Abbey of San Zeno, Verona

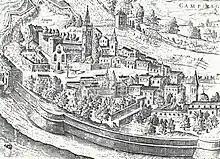
The abbey in a drawing by Paolo Ligozzi made around the 17th century

In 1433 the Camaldolese Ambrogio Traversari had occasion to speak of the monastery's library, describing it as ""sacroru, voluminum copiosa."" It was also to grow considerably between 1445 and 1464 when the commendatory abbot was Gregorio Correr, a great supporter of culture and the commissioner of Mantegna's San Zeno Altarpiece, which is still preserved inside the church. In 1472, called with the intention of strengthening the adherence to the Benedictine rule that was to be observed, more German monks arrived in the monastery who also took charge of collecting more manuscripts.